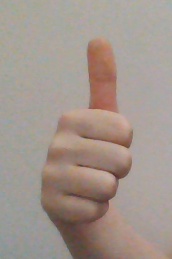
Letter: aleff